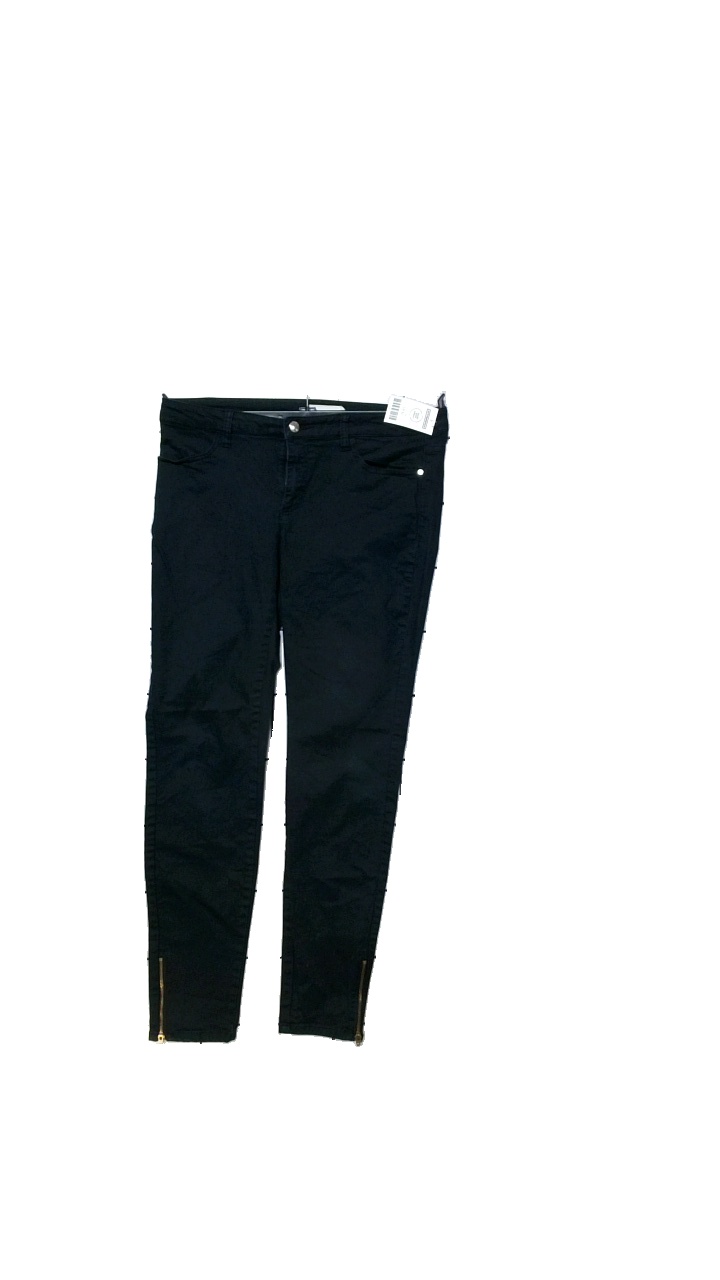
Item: Trousers (Ladies)
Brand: Holly And Whyte (lindex)
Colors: Blue
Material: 96% cotton, 4% elastane
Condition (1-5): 3
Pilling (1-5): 4
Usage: Reuse
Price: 50-100